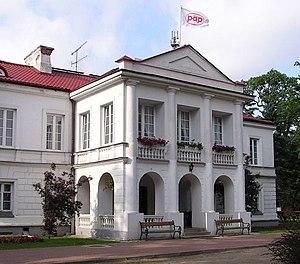
Zegrze est un village polonais de la gmina de Serock dans la powiat de Legionowo de la voïvodie de Mazovie dans le centre-est de la Pologne.